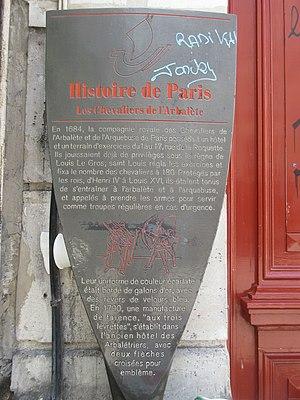
Panneau Histoire de Paris «
Les panneaux « Histoire de Paris » sont des panneaux d'information installés dans les rues de Paris devant certains des monuments parisiens.